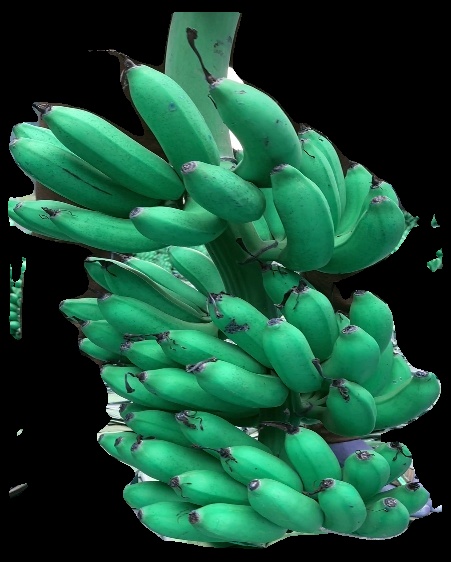
Variety: rasbale
Grade: grade1